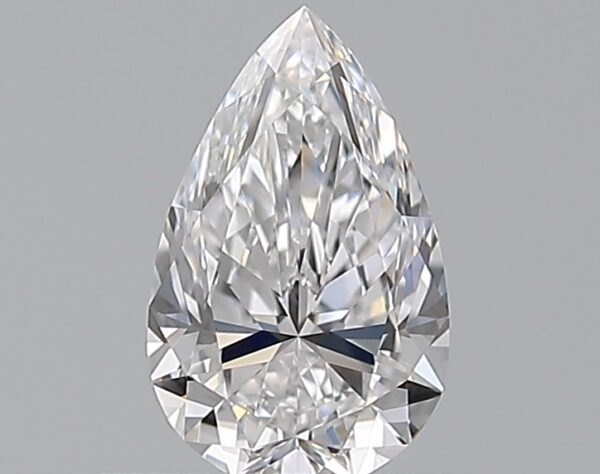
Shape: pear
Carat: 0.5
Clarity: VS1
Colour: D
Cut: EX
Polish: EX
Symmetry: VG
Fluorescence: N
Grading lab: GIA
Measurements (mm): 7.03 x 4.37 x 2.7